Mehmed II's Albanian campaign

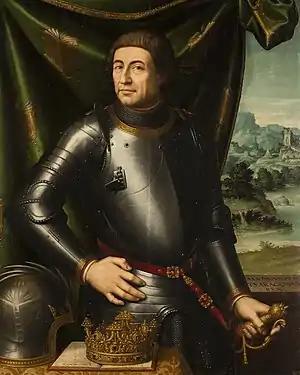
Alfonso V of Aragon by Juan de Juanes.

The siege of Krujë in 1450 resulted in heavy losses for both Murad II and the League of Lezhë. A large portion of Albanian territory laid waste by the long campaign where the Turkish forces had been stationed for more than half a year. The country was left with few resources to produce crops and a large famine was the result.